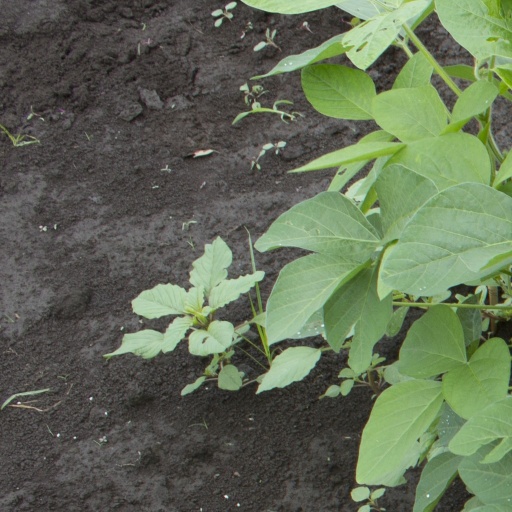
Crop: soybean